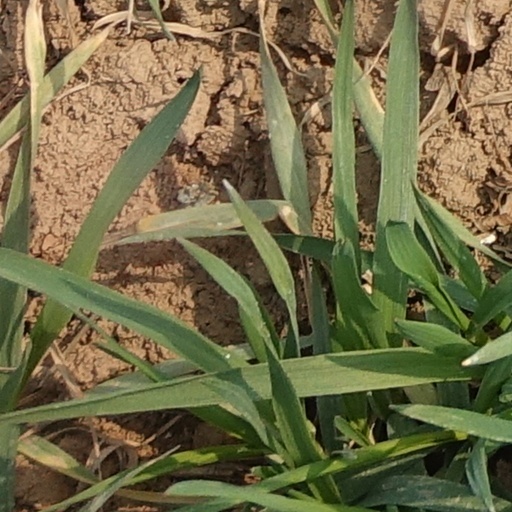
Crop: wheat